British Columbia Dragoons

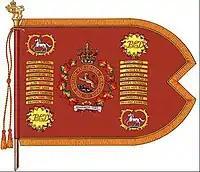
Regimental guidon

The 1970s and 1980s saw the deployment of individual members to Cyprus as part of the UN operations there as part of larger Canadian formations. The 1990s and the new century has seen numerous members deploy to Bosnia as part of NATO operations with the Implementation Force and the Stabilisation Force in Bosnia and Herzegovina. Regimental service personnel served overseas as part of NATO operations with the International Security Assistance Force (to 2014) in Afghanistan, and Operation Impact in the Middle East as well as on Operation Reassurance in Latvia, and on Operation Unifier in Ukraine prior to the 2022 Russian invasion of Ukraine.